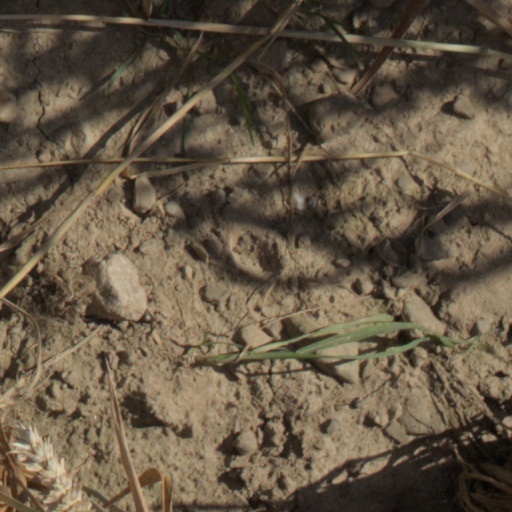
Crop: wheat